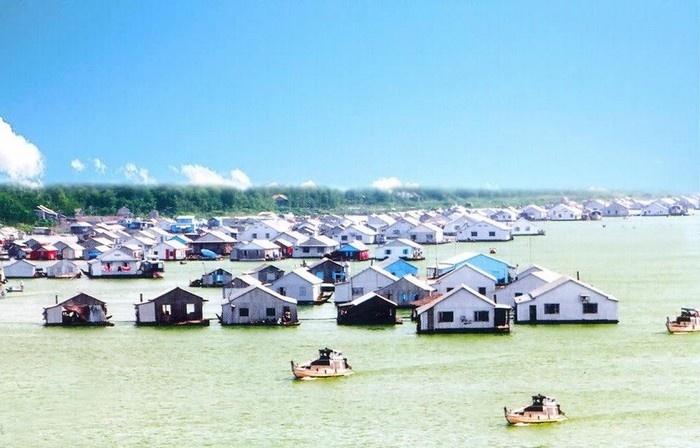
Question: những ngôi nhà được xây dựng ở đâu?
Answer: những ngôi nhà được xây trên mặt nước